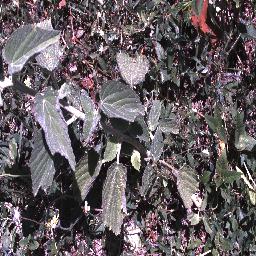
Label: negative